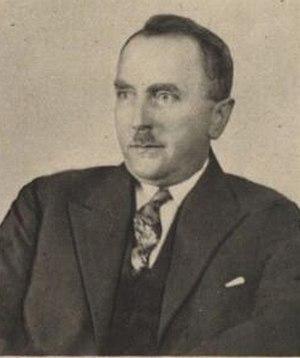
Joseph Delmont, né Josef Pollak le 8 mai 1873 à Loiwein, Autriche-Hongrie, et mort 12 mars 1935 à Bad Pystian, Tchécoslovaquie, est un artiste de cirque, caméraman, scénariste, réalisateur et écrivain autrichien.